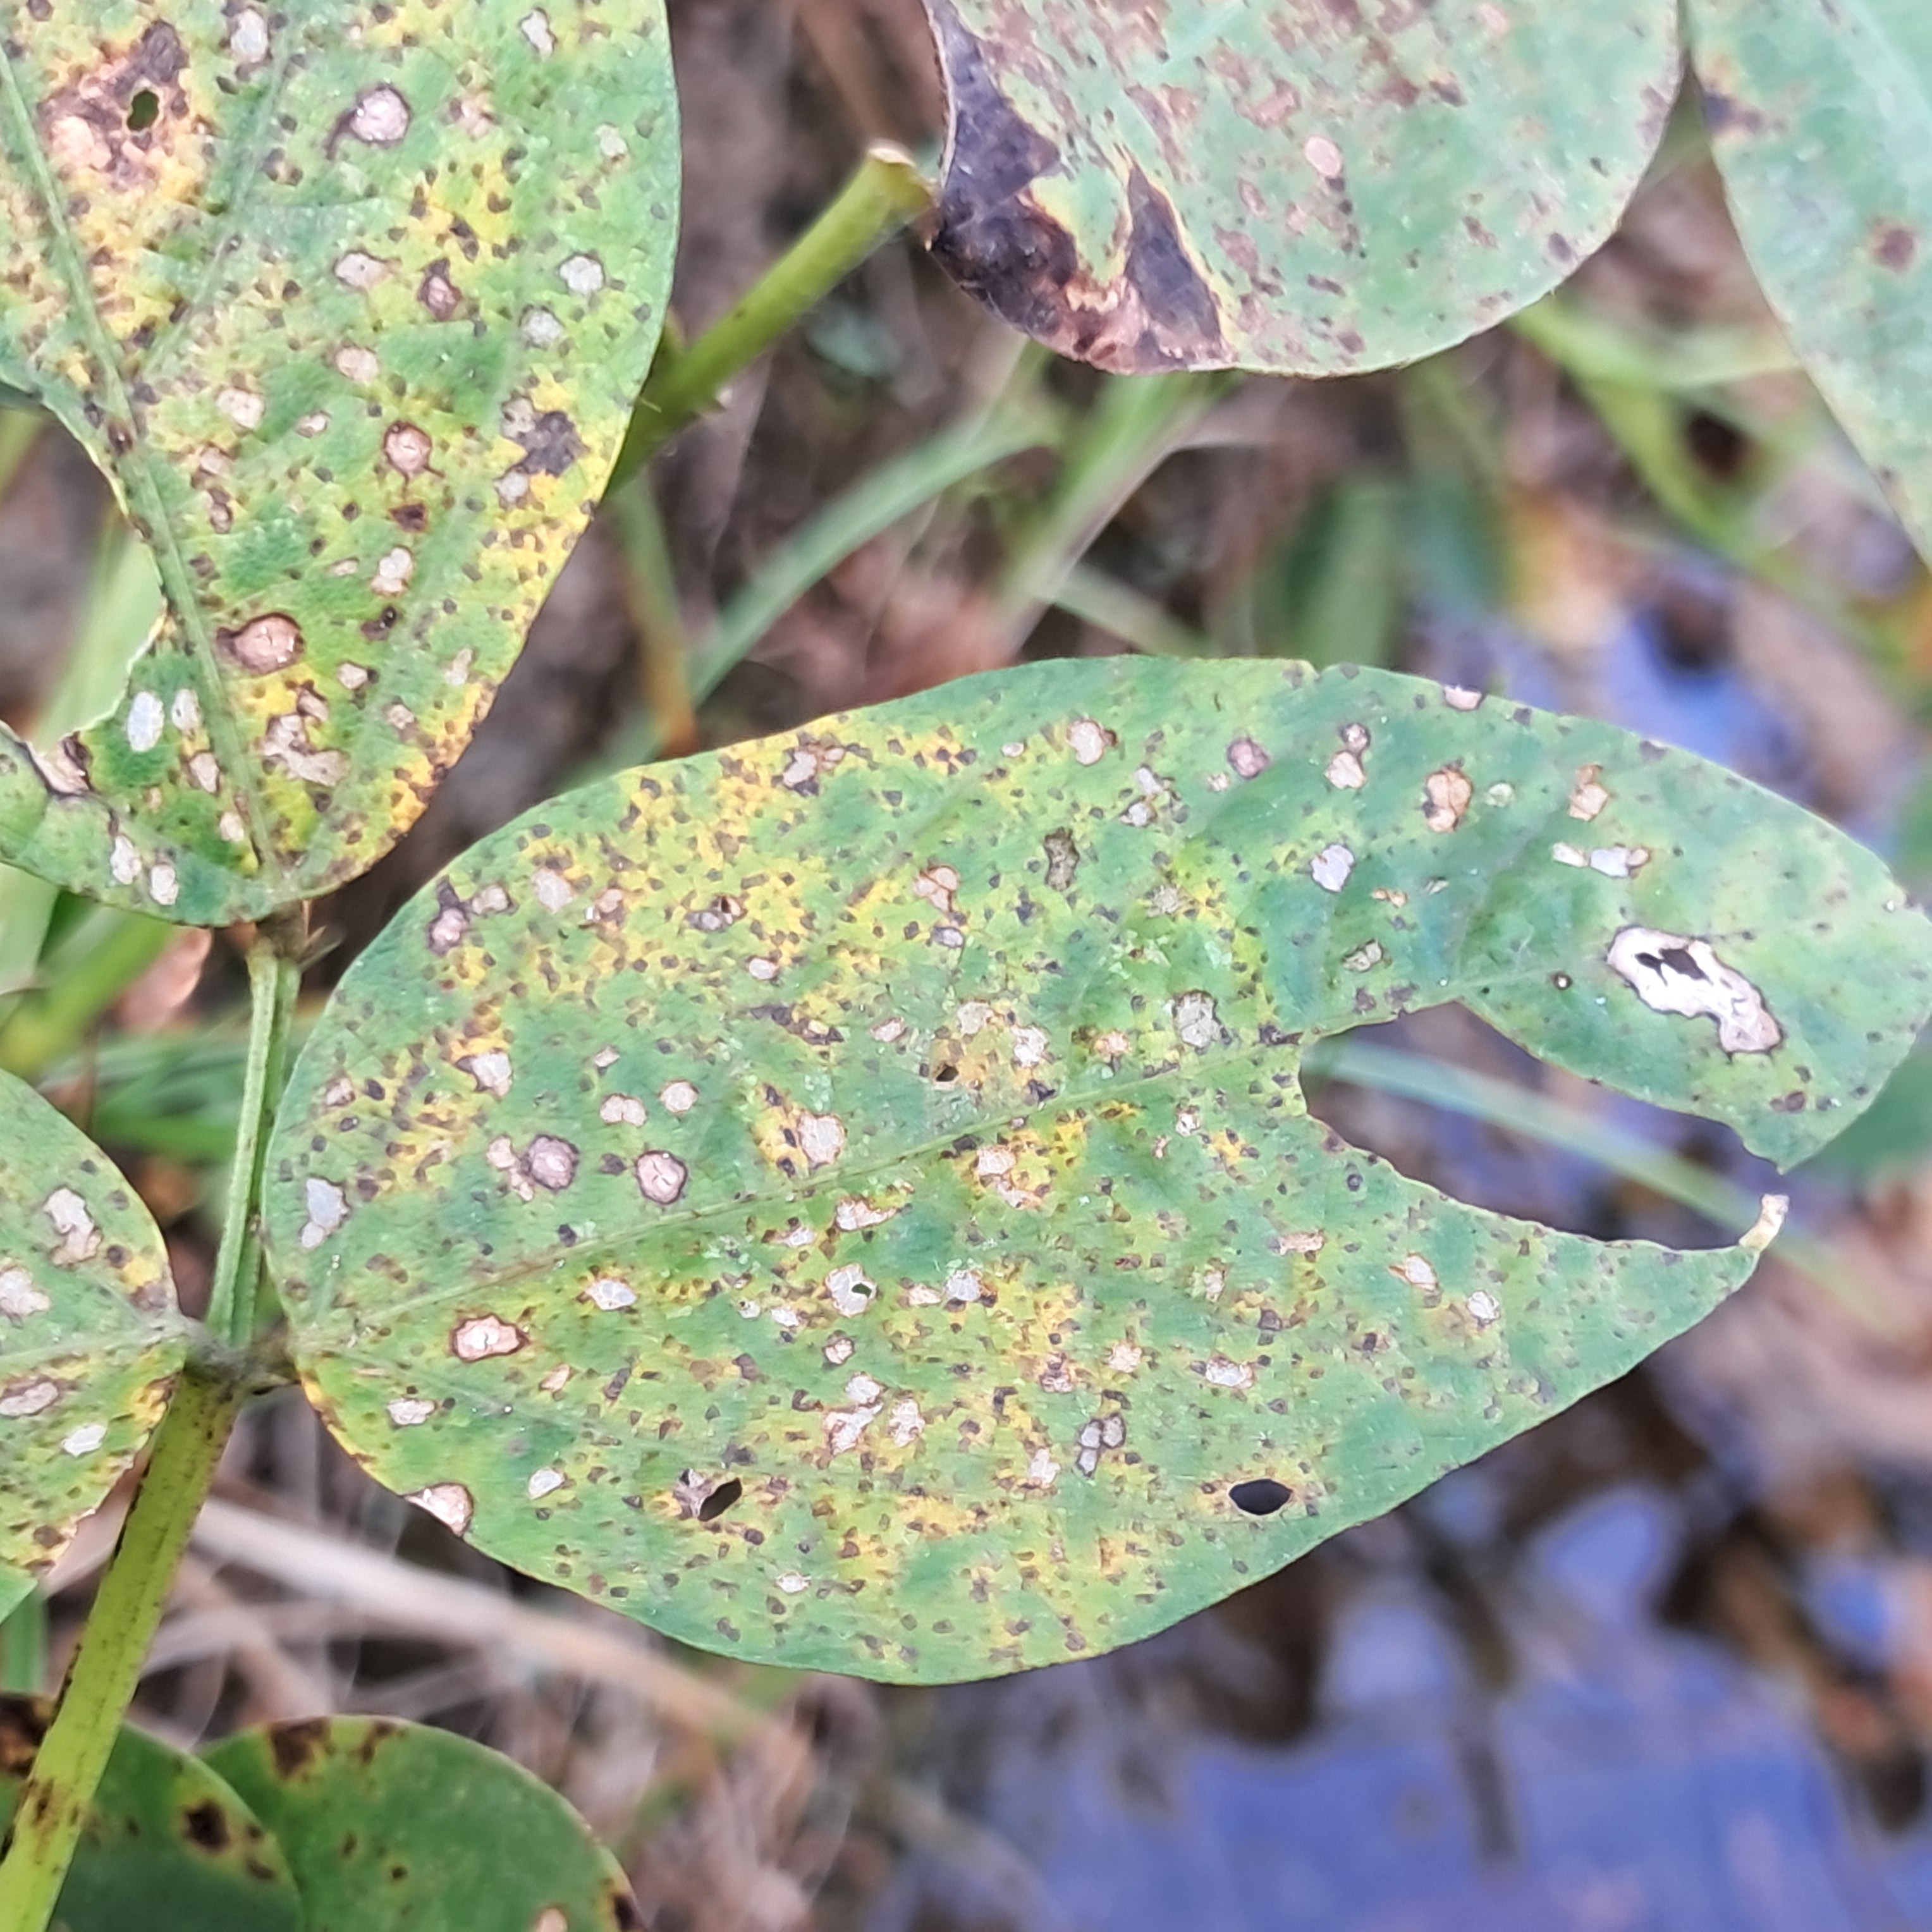
Label: Frog_Leaf_Eye